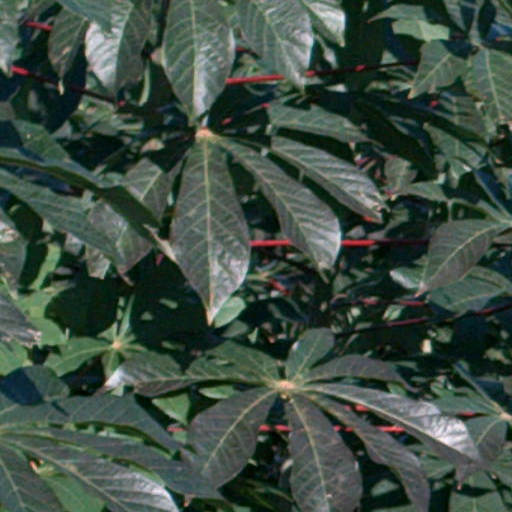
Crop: cassava